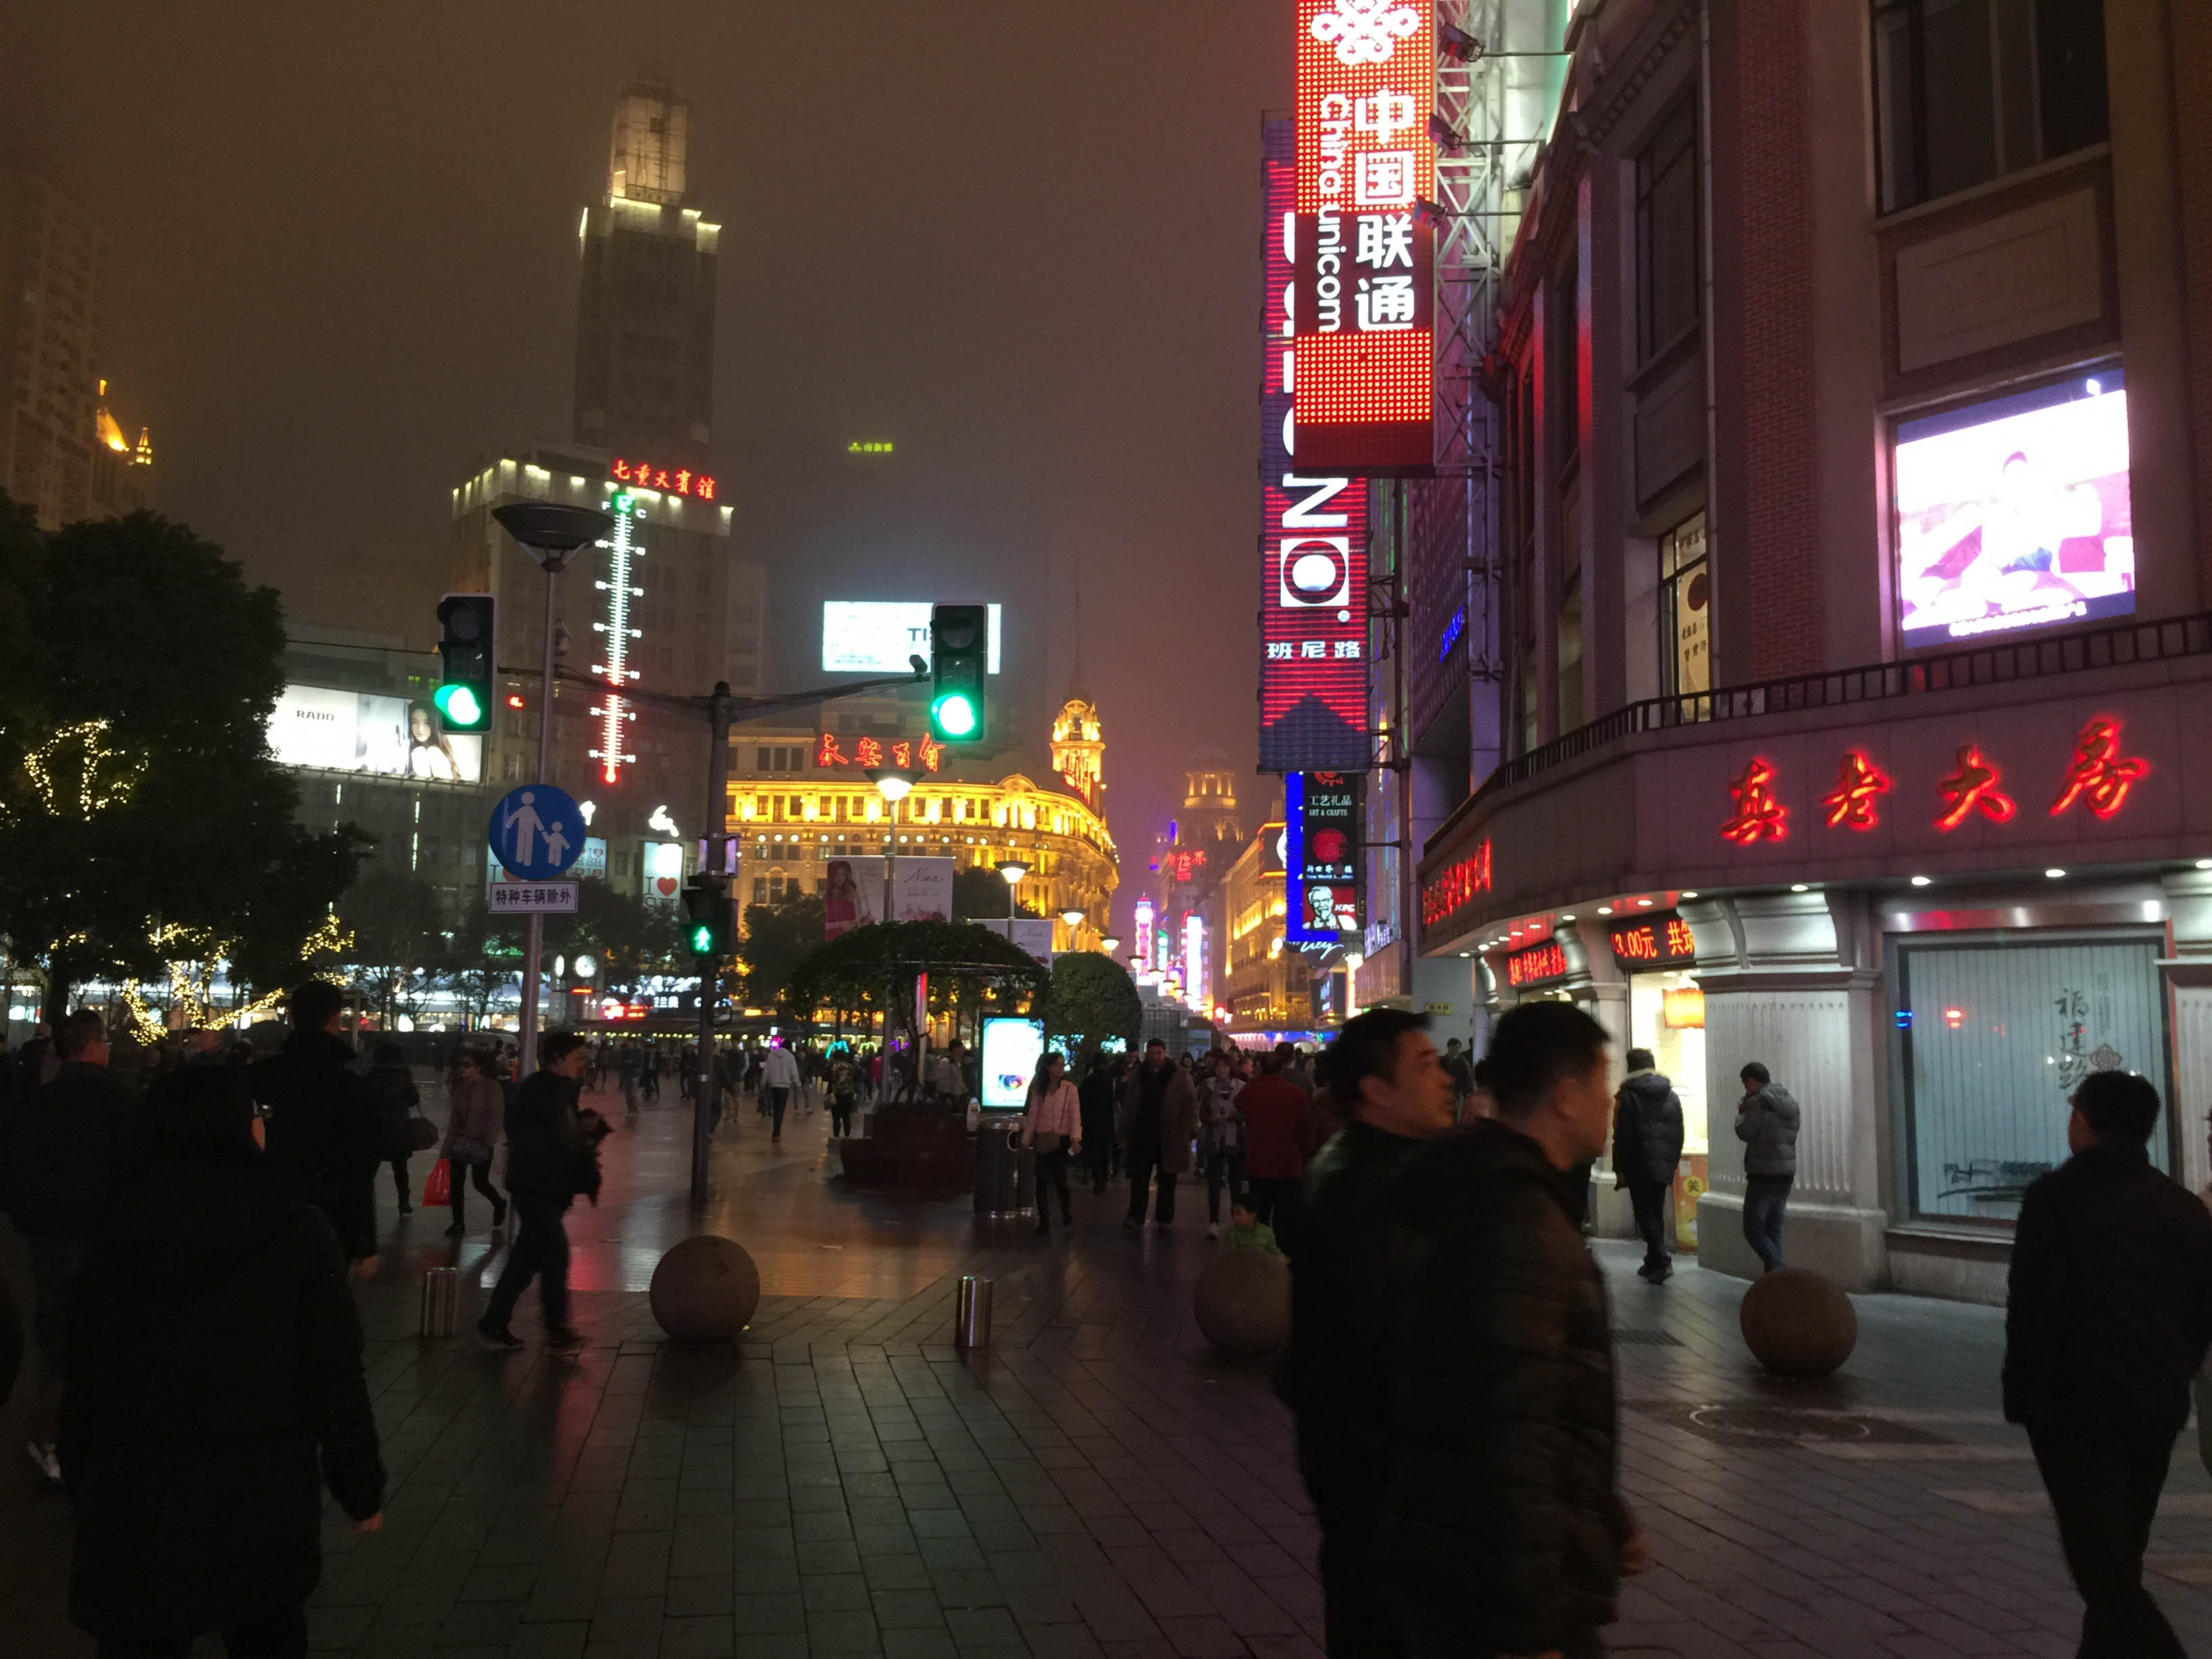
pedestrian, road, street, night, city, crowd, cityscape, downtown, evening, lighting, metropolis, urban area, human settlement, metropolitan area